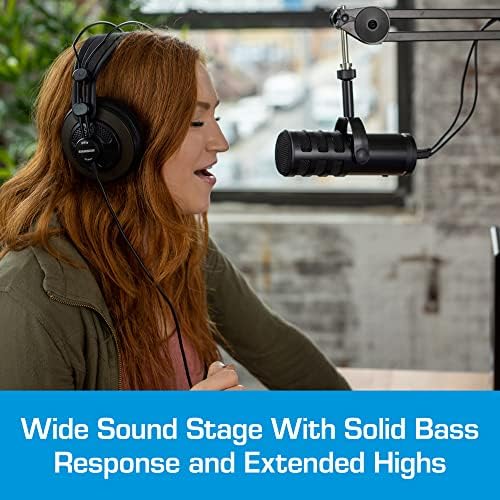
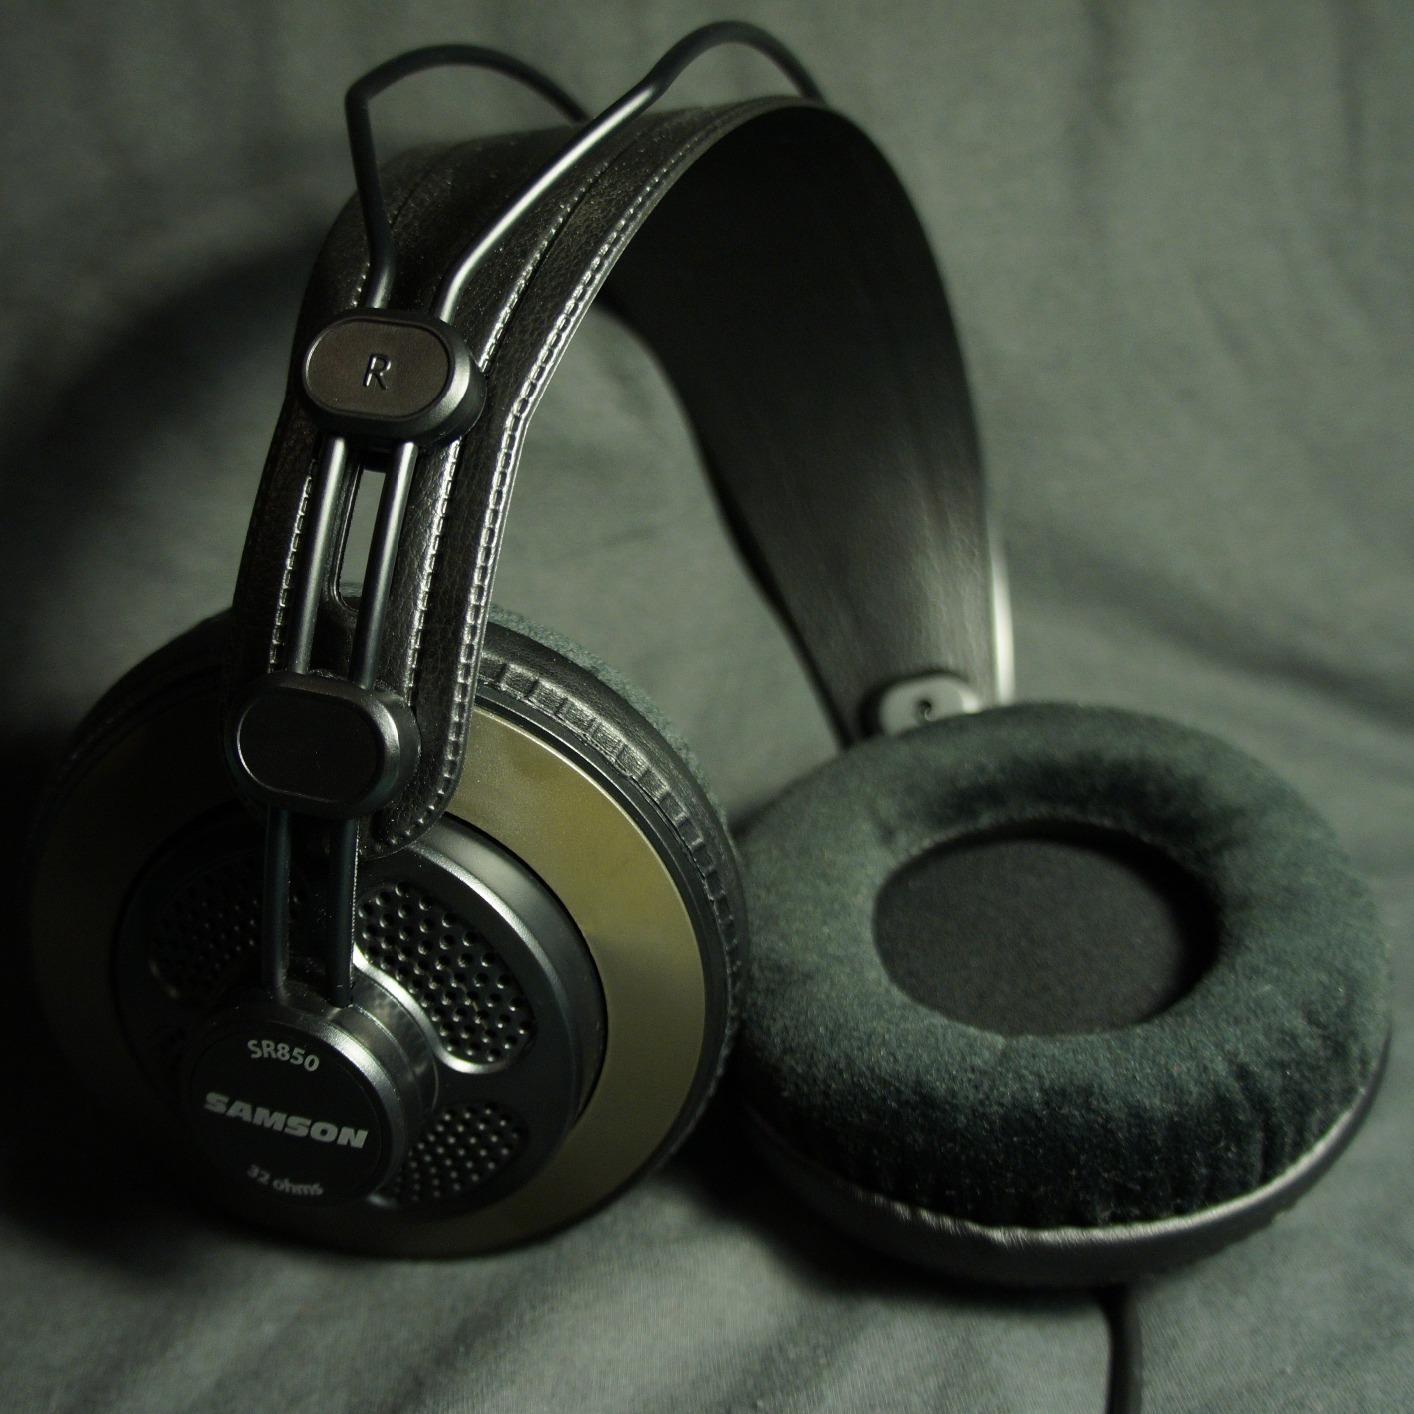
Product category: headphones
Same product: yes